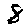
Label: 8